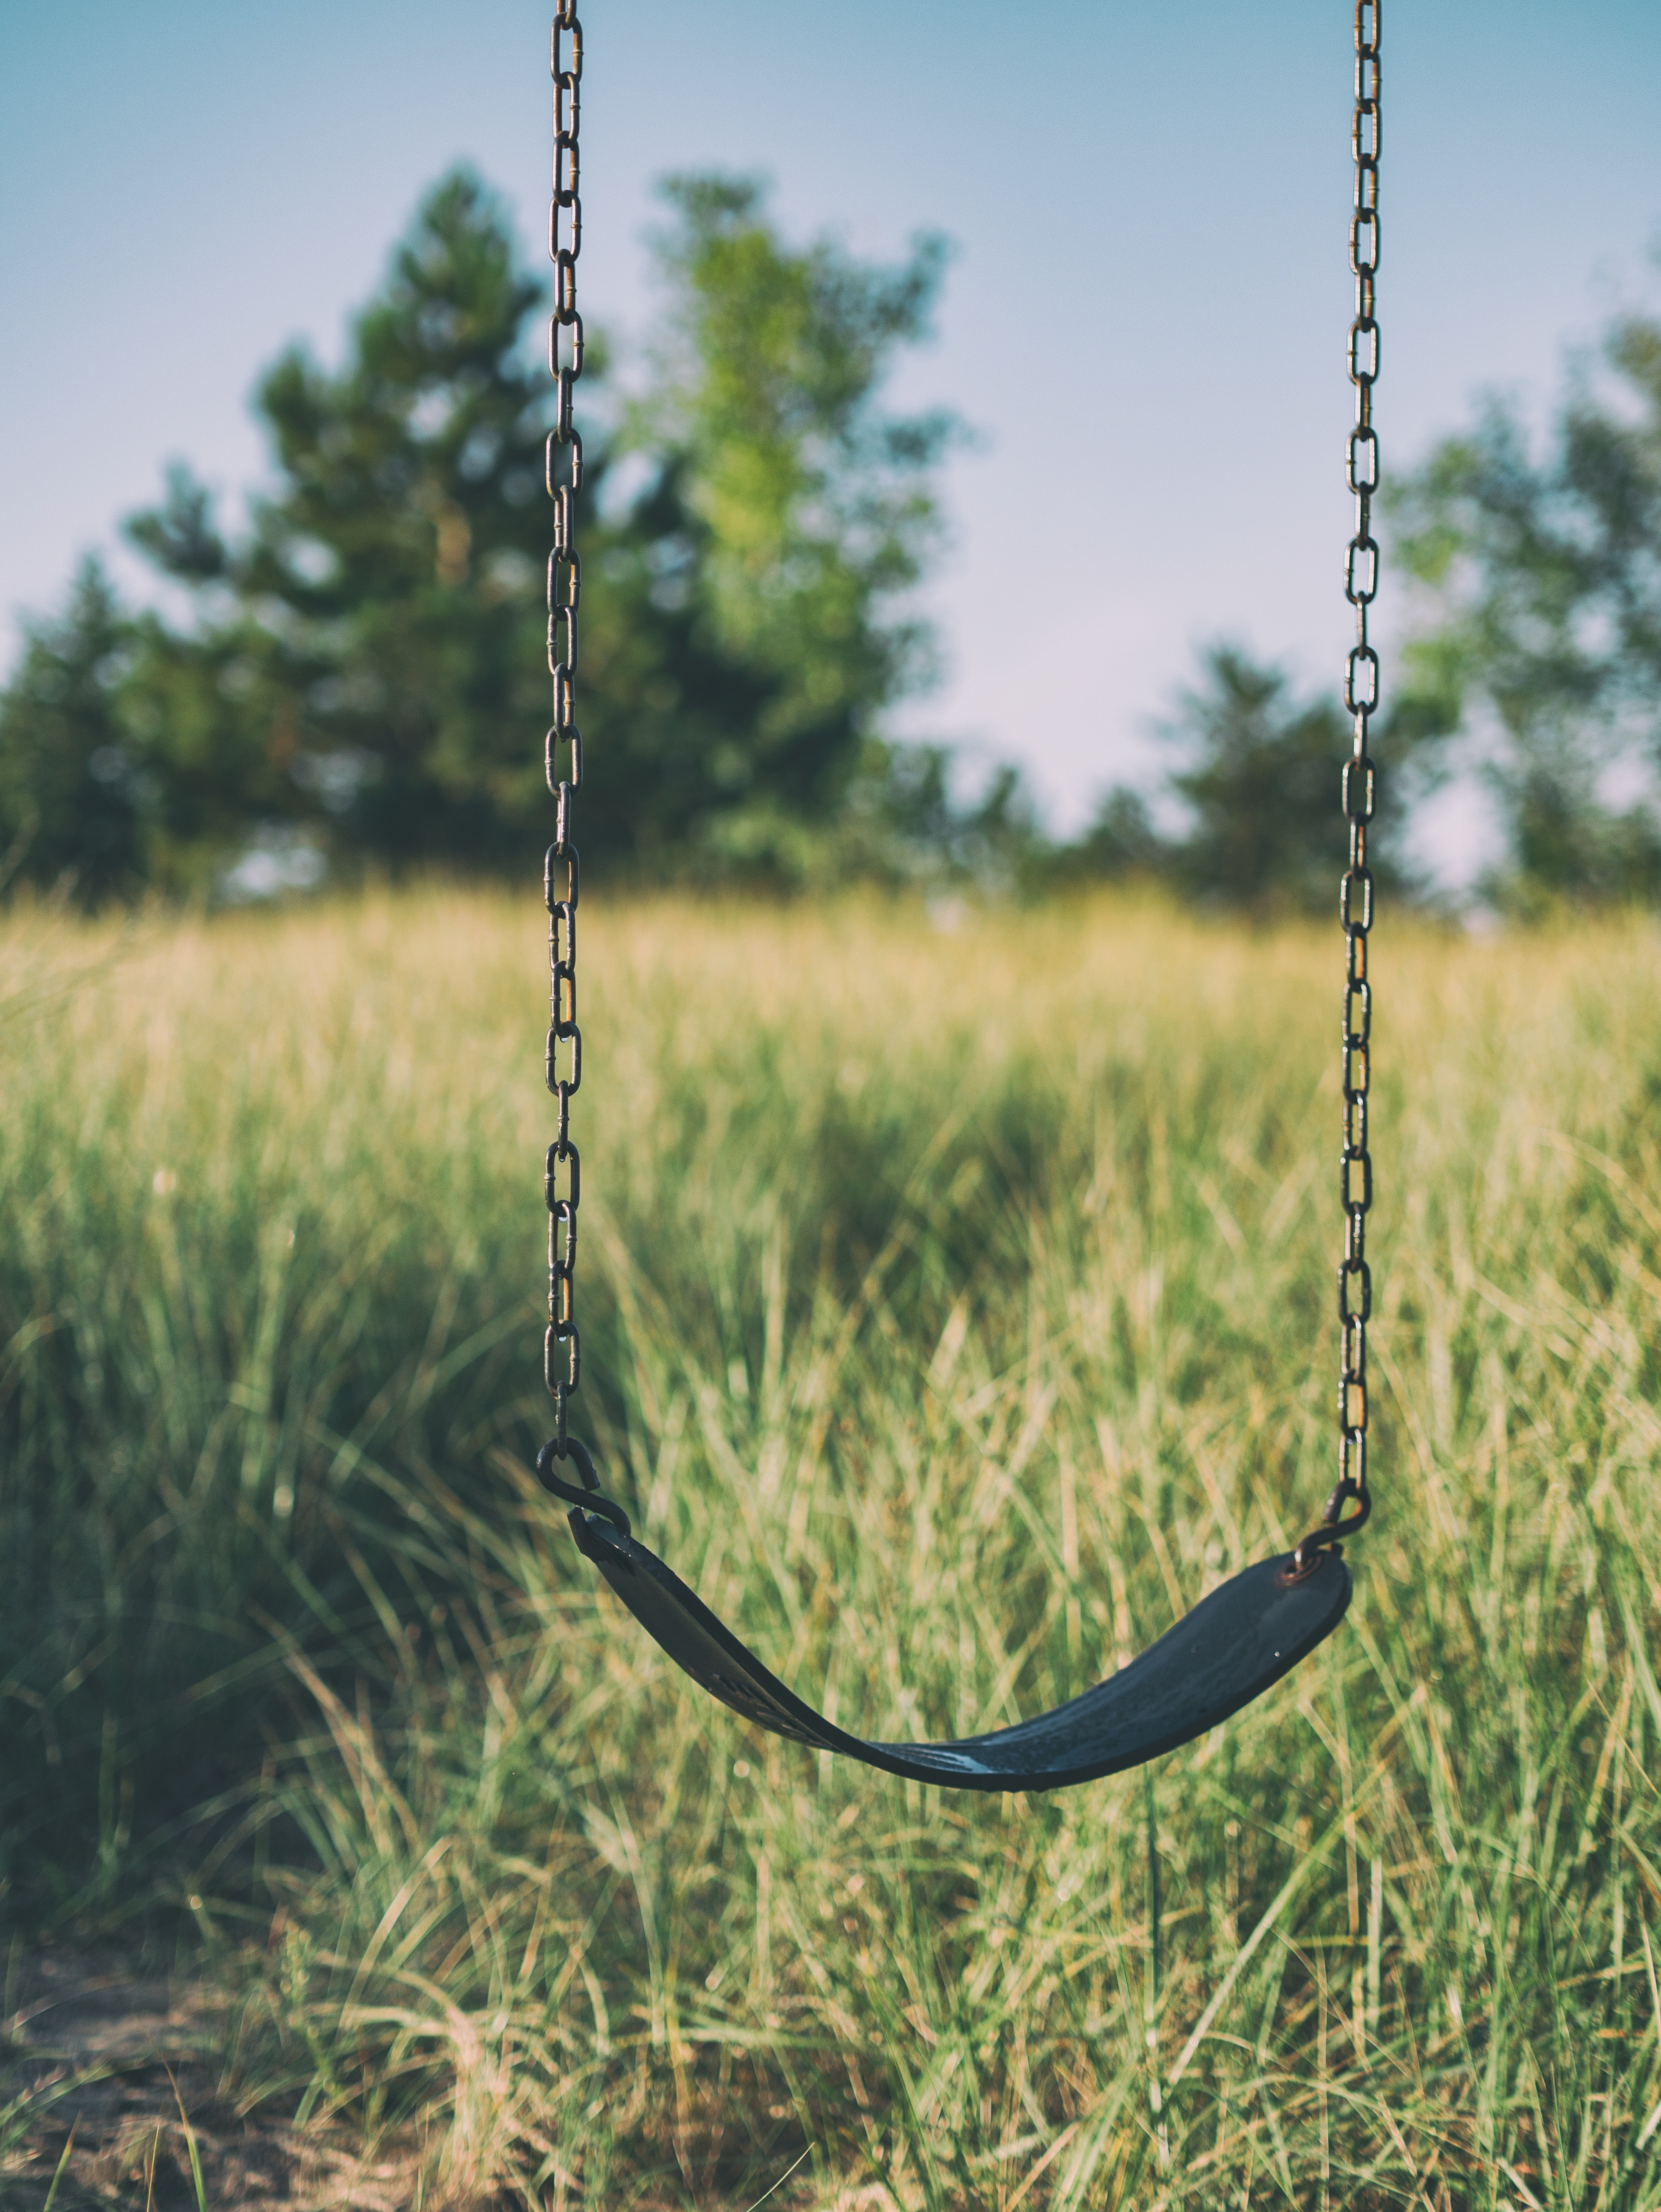
tree, grass, branch, prairie, chain, park, swing